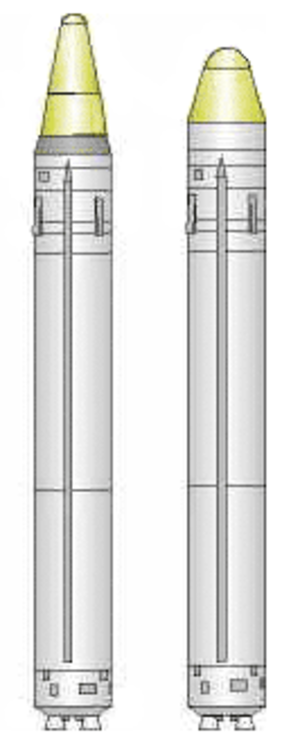
Le lanceur peut être équipé avec une des deux coiffes utilisées par le missile dont il est dérivé
Strela est un lanceur russe issu de la reconversion du missile balistique intercontinental UR-100N. Bien que le début de cette reconversion remonte aux années 1990, seuls trois tirs ont eu lieu : en 2003, 2013 et 2014.